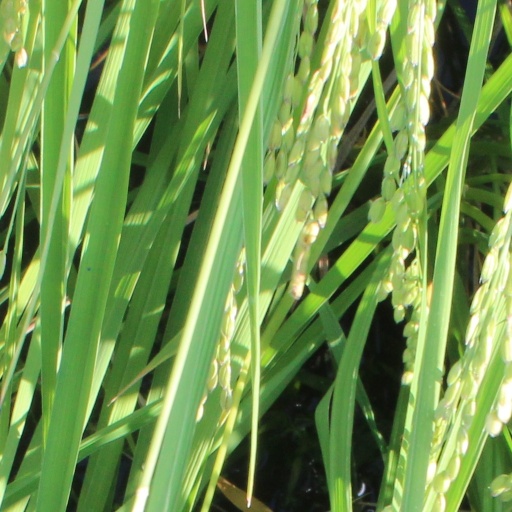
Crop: rice